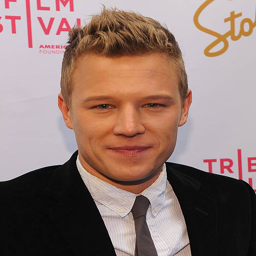
actor attends the premiere during festival .